Iris Origo

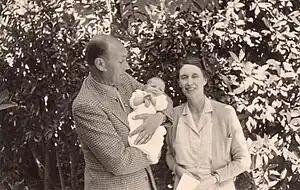
Antonio and Iris Origo with baby daughter Donata, at La Foce in 1943

Dame Iris Margaret Origo, Marchesa Origo, DBE (née Cutting; 15 August 1902 – 28 June 1988) was an English-born biographer and writer. She lived in Italy and devoted much of her life to improving the Tuscan estate at La Foce, near Montepulciano, which she bought with her husband in the 1920s.